Drift meter

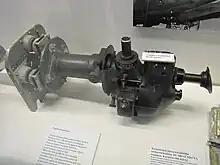
Douglas DC-6B drift meter in Finnish Aviation Museum.

A drift meter, also drift indicator and drift sight, is an optical device used to improve dead reckoning for aircraft navigation by measuring wind effect on flight.